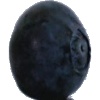
Label: blueberry